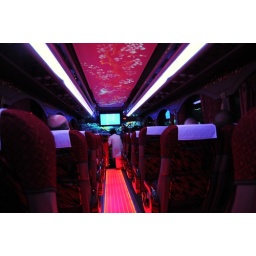
our colorful bus in Seoul South Korea.